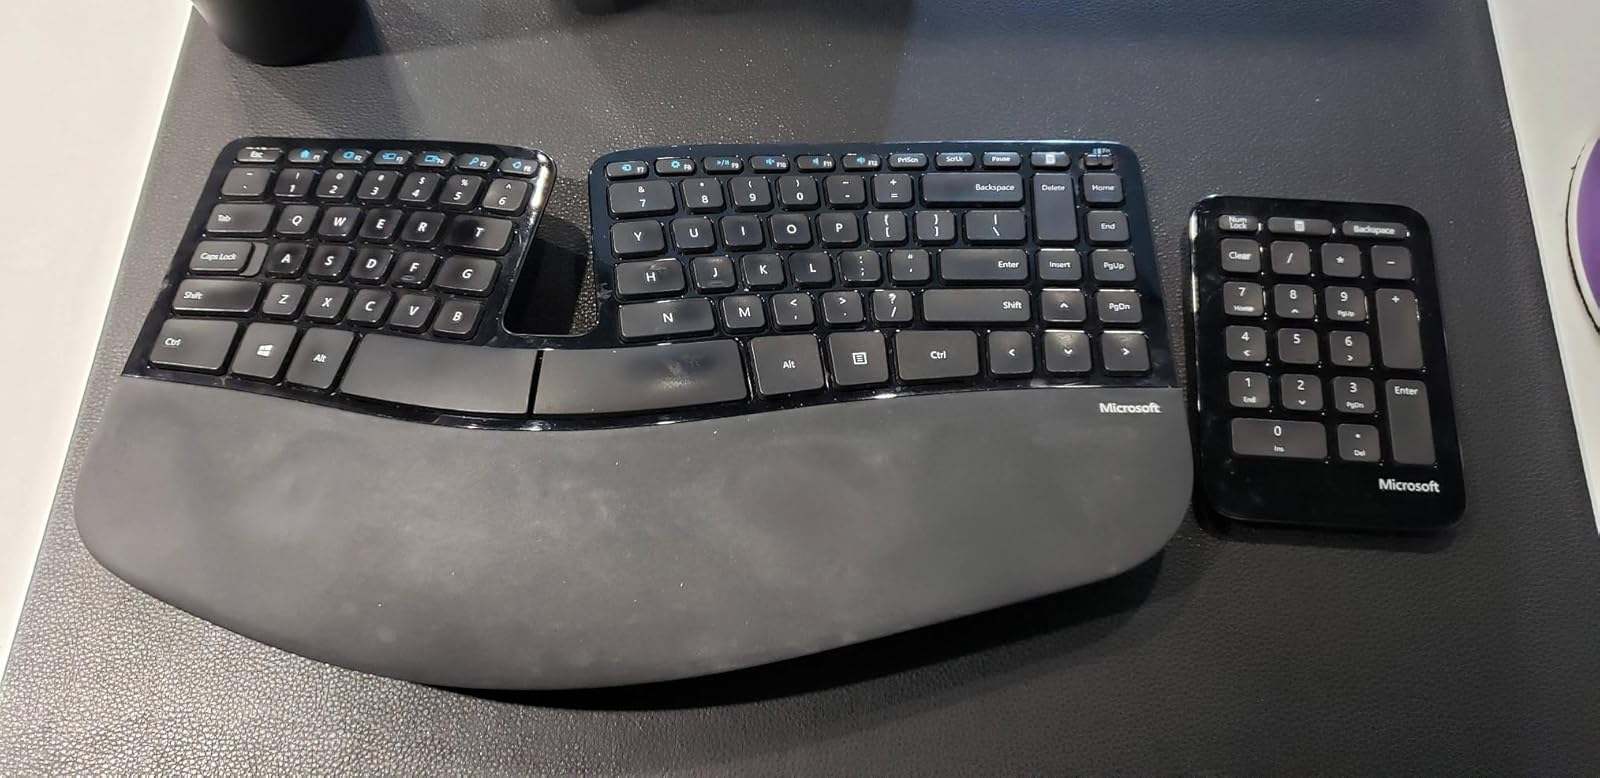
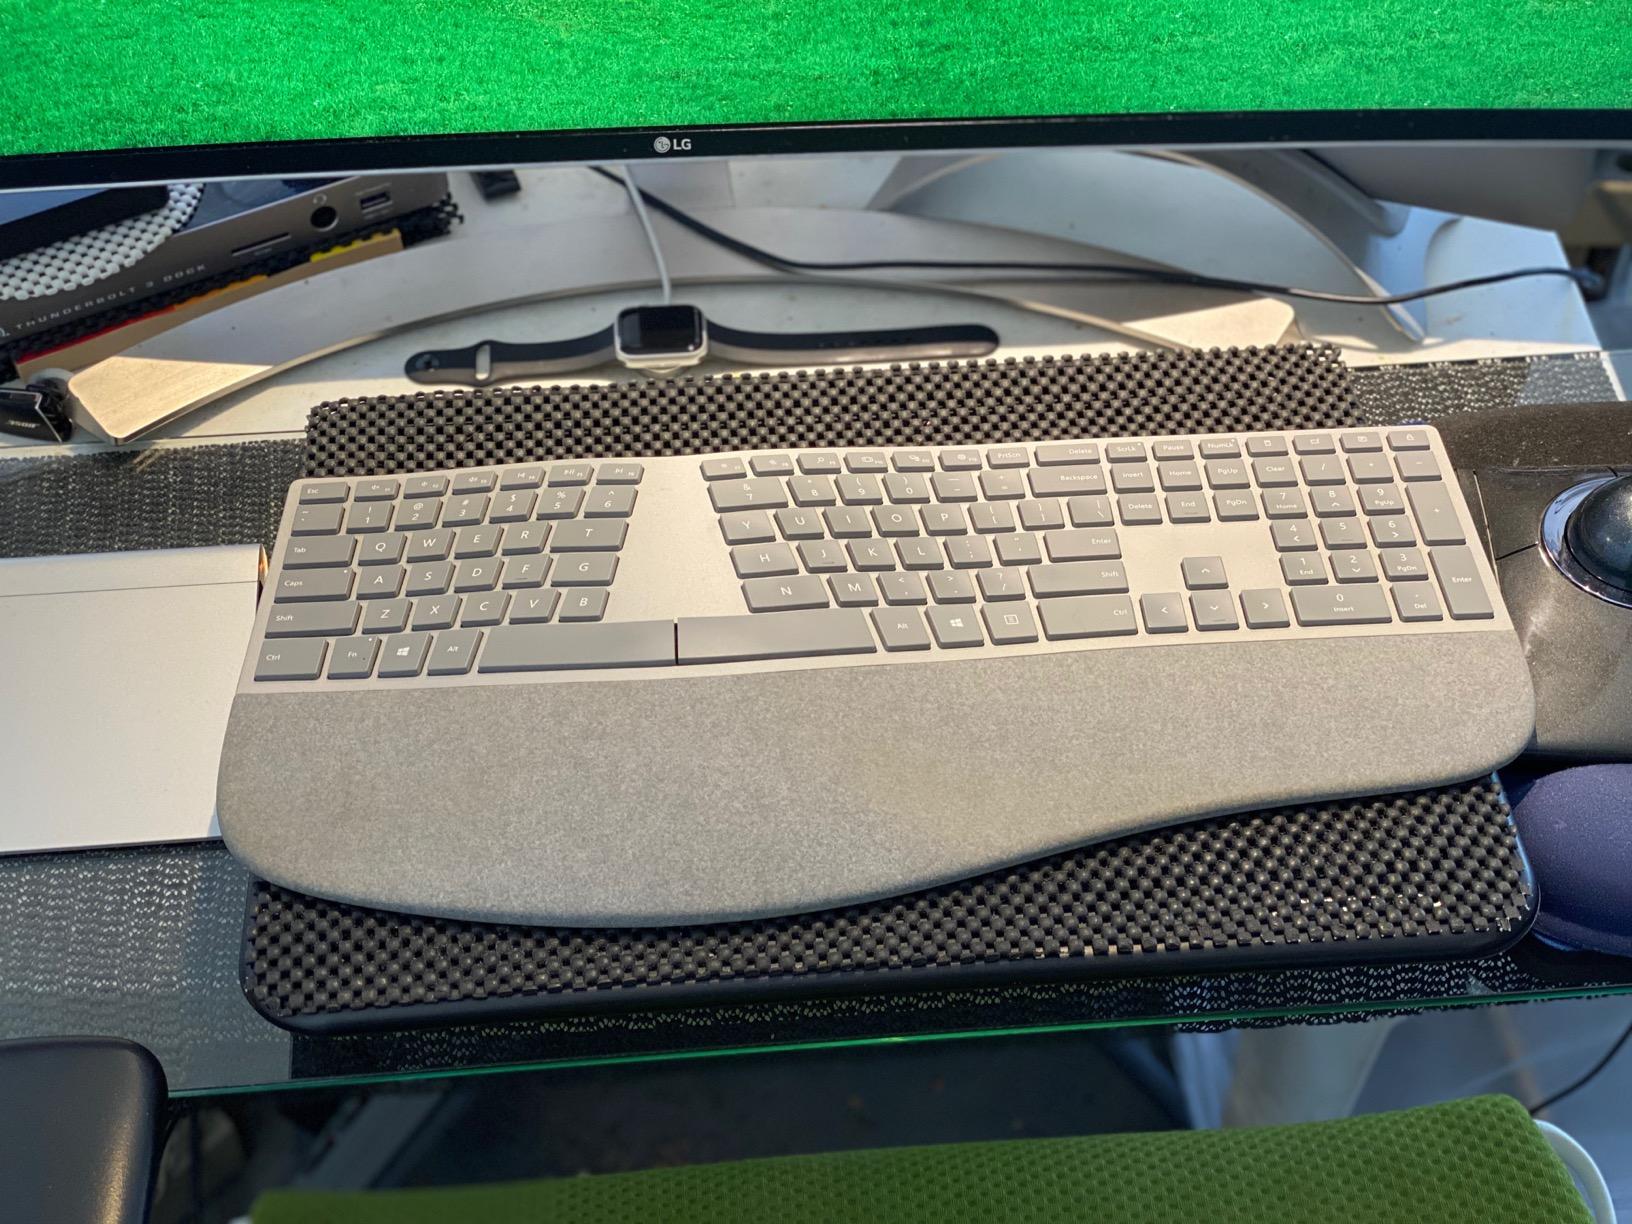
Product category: keyboard
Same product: no